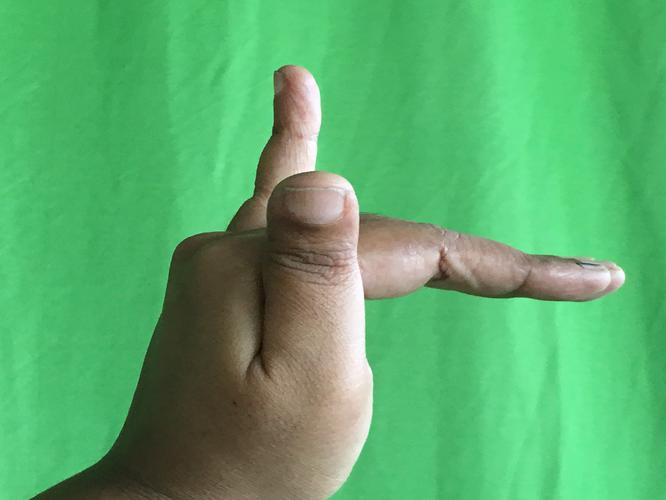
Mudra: Mrigasirsha
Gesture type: single_hand